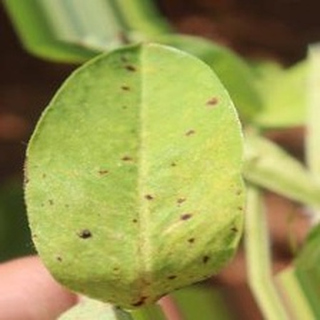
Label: groundnut_early_leaf_spot